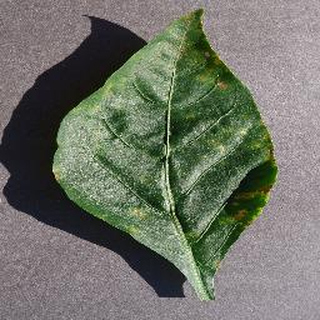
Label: bell_pepper_bacterial_spot